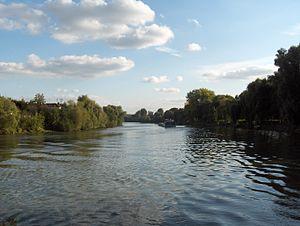
Parmain est une ville francilienne du Val-d'Oise, située sur la rive droite de l’Oise, à trente kilomètres à vol d’oiseau au nord de Paris. La commune, au caractère essentiellement résidentiel, avec le cœur historique du hameau de Jouy-le-Comte, fait partie de la région naturelle et historique du Vexin français et est membre fondateur du parc naturel régional du même nom. Elle forme avec L'Isle-Adam, son chef-lieu de canton situé sur l’autre rive de la rivière et avec qui elle partage sa gare, une agglomération d’environ 16 000 habitants. Ses habitants sont les Parminois et Parminoises.